Roddy White

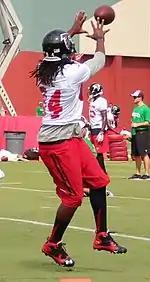
Roddy White at Falcons training camp in 2015

White was drafted by the Atlanta Falcons in the first round of the 2005 NFL draft with the 27th overall pick. He was the sixth wide receiver to be selected that year.